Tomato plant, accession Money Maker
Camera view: tilt-top (135 deg); turntable rotation: 30 degrees
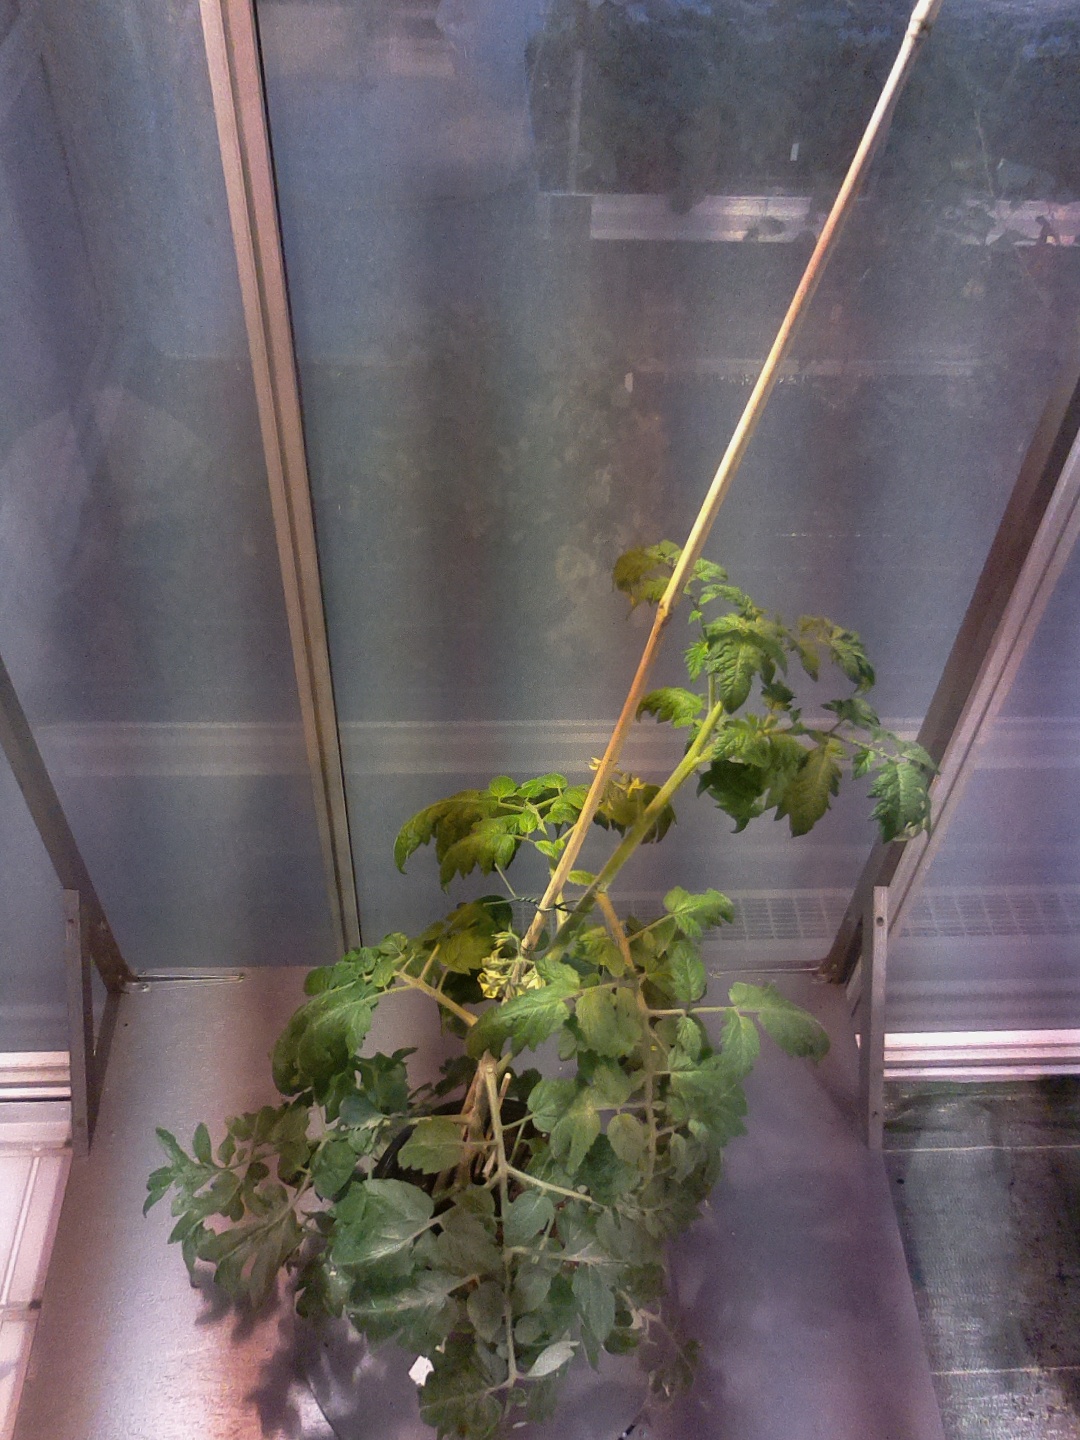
BBCH growth stage 66: Full flowering, 60%-70% of flowers open, more petals falling